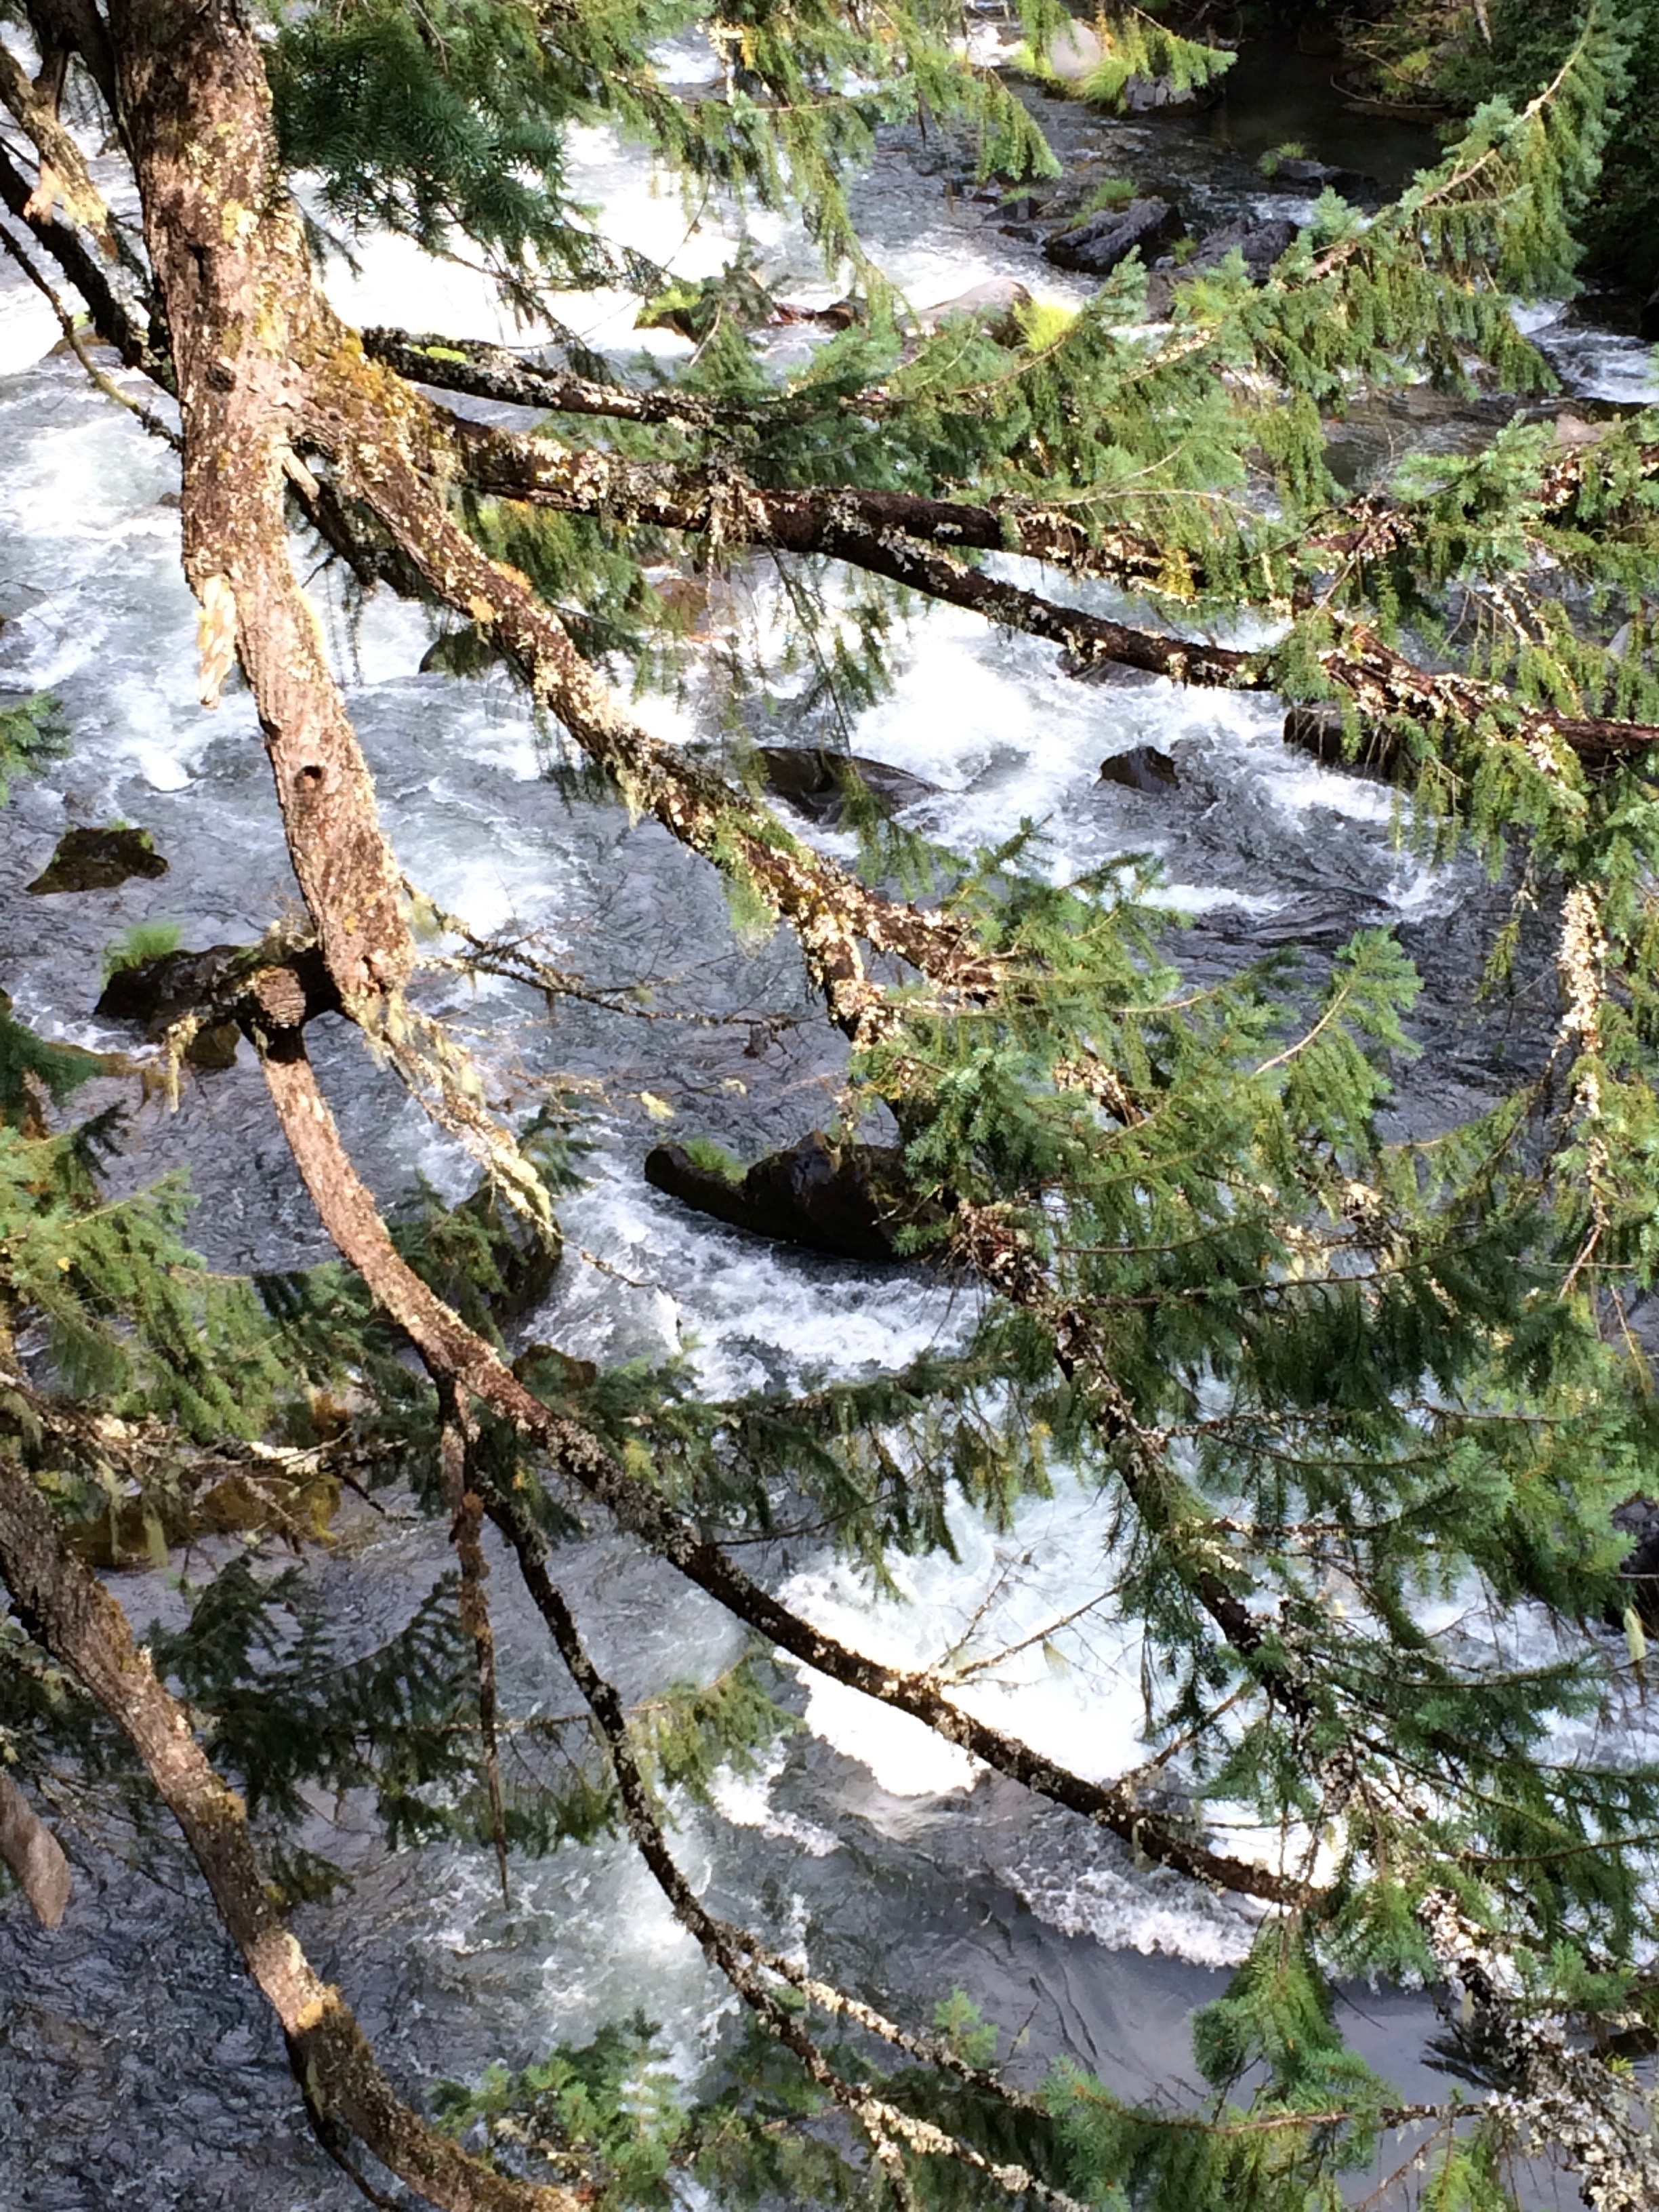
tree, water, nature, forest, rock, wilderness, branch, plant, leaf, flower, river, wildlife, stream, reflection, autumn, rapid, flora, geology, woodland, water feature, woody plant